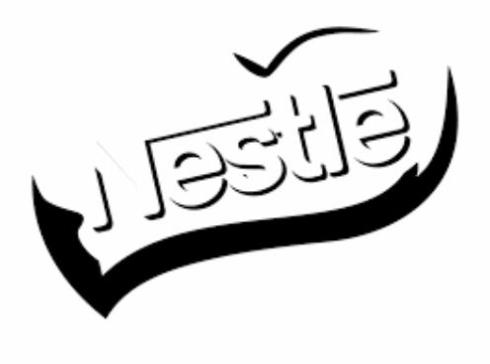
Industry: Food